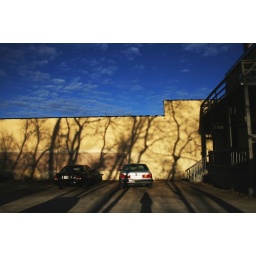
I love how the trees look on the yellow wall against the blue sky.